Yoga and cultural appropriation

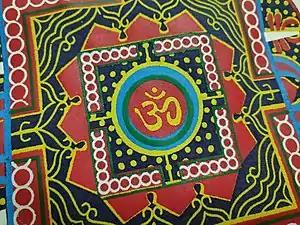
The Om ‌ॐ symbol and mandalas are sometimes used to adorn bodies and yoga studios, possibly a form of cultural appropriation.

Yoga is by origin an ancient spiritual practice from India. In the form of yoga as exercise, using